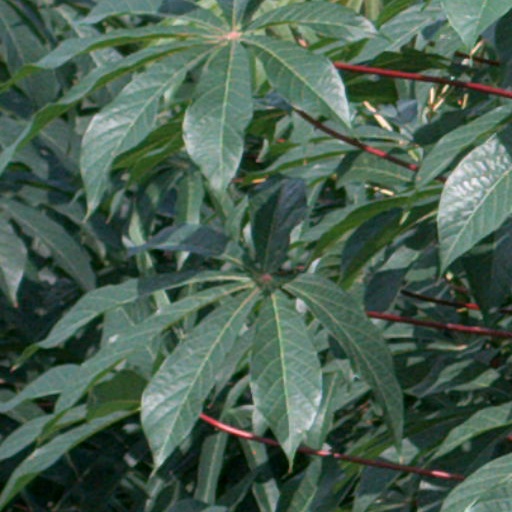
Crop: cassava